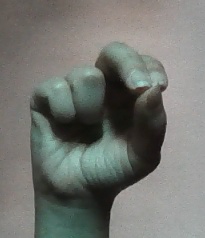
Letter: gaaf